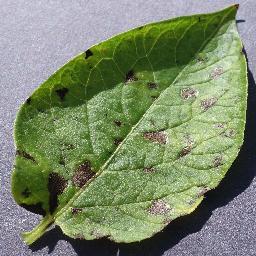
Etiqueta: Tizon_Temprano